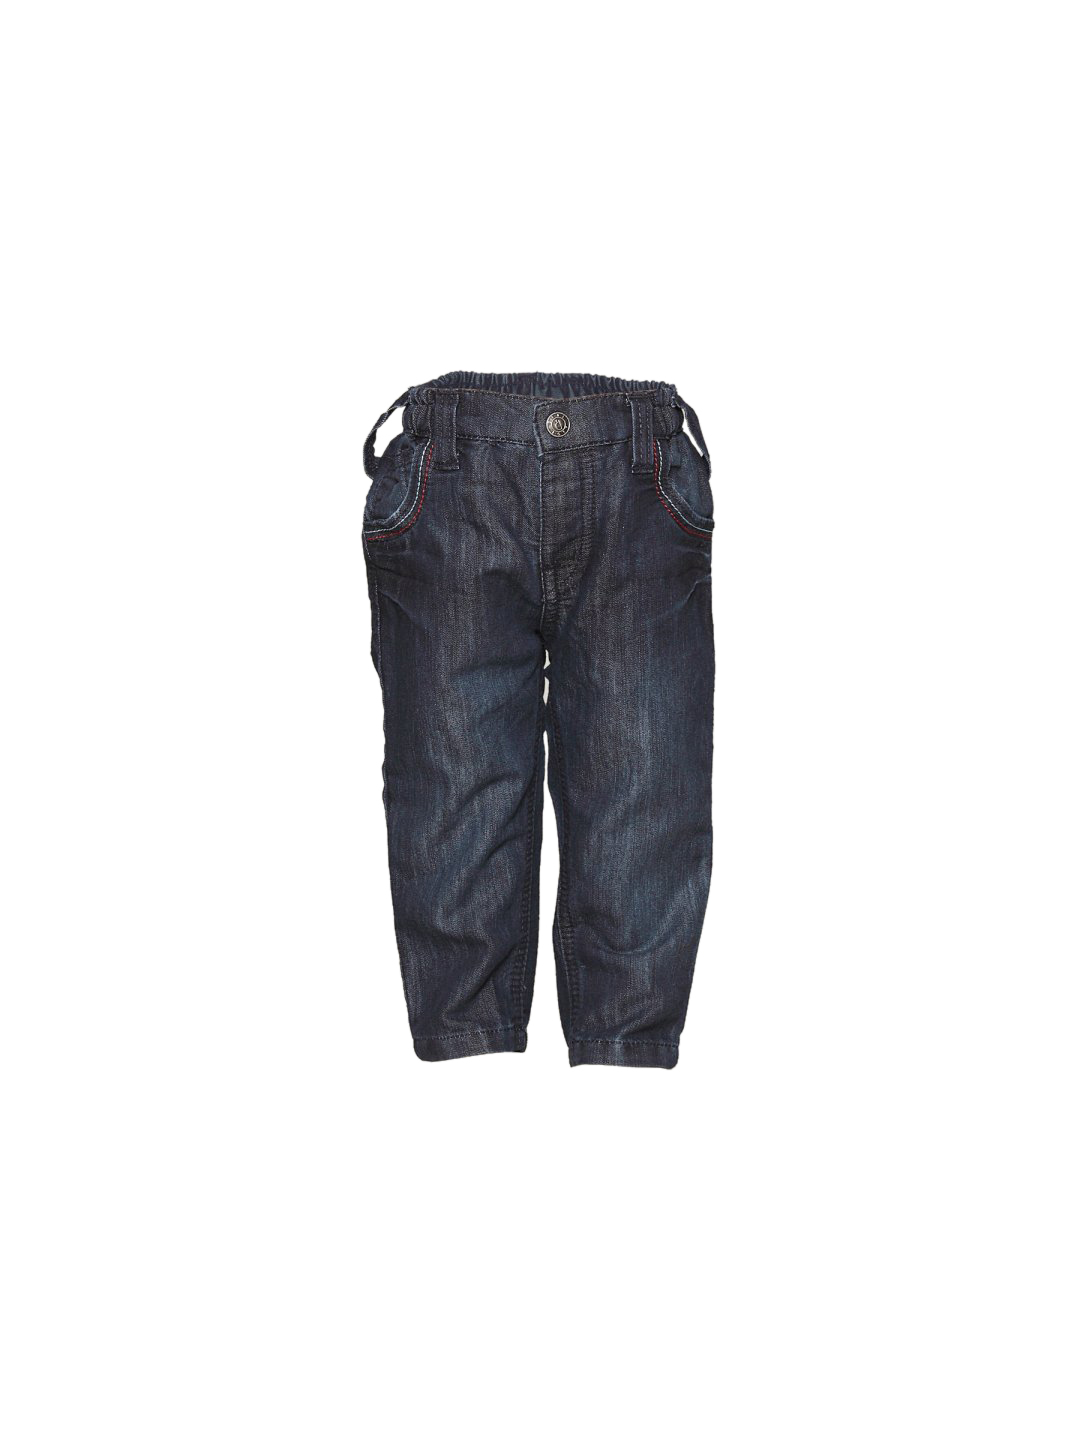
Gini and Jony Boy's Kang Jeans Infant Kidswear
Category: Apparel / Bottomwear / Jeans
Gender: Men
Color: Blue
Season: Summer 2011
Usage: Casual